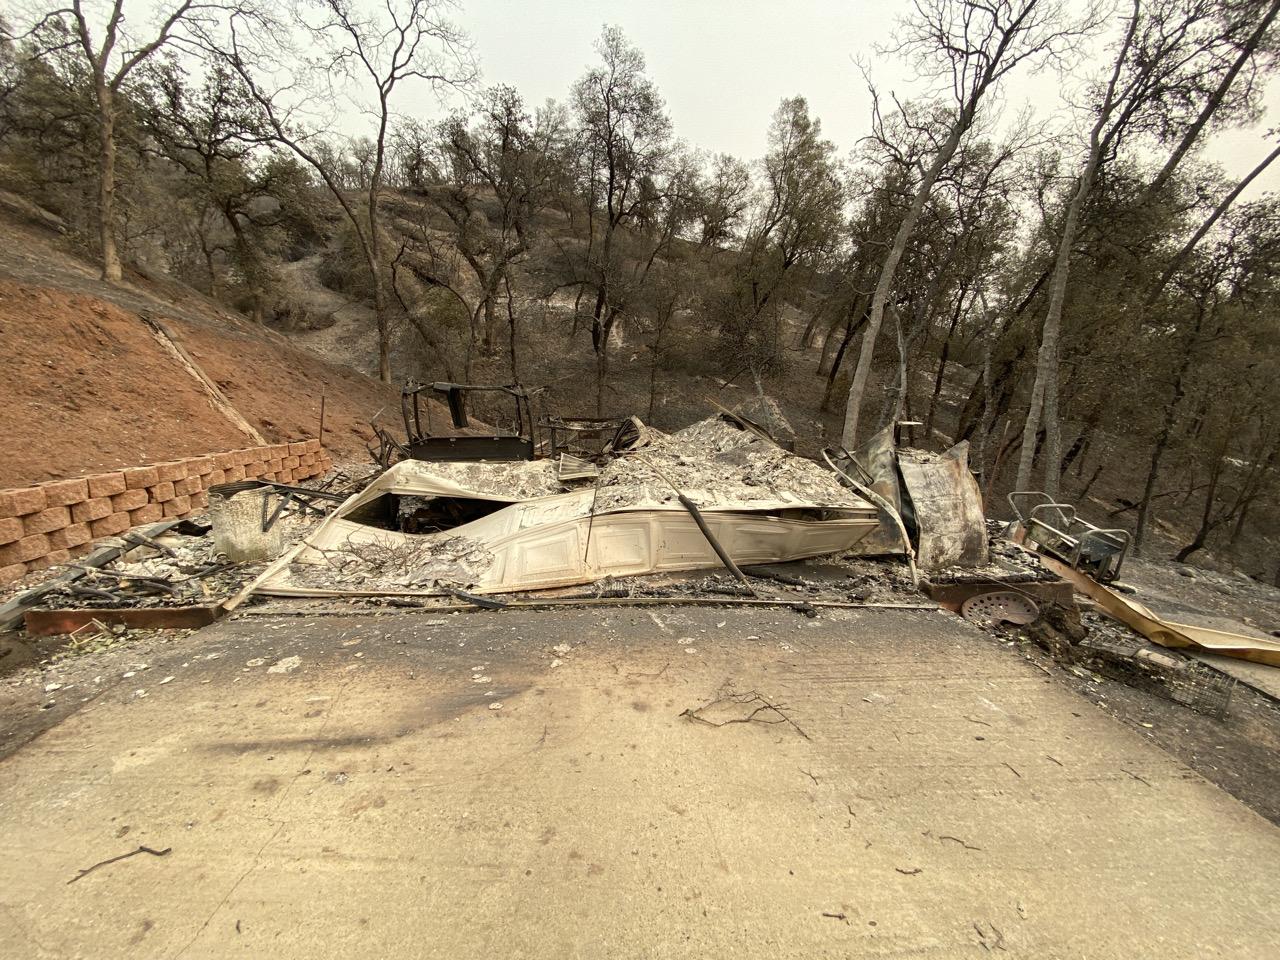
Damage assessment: destroyed